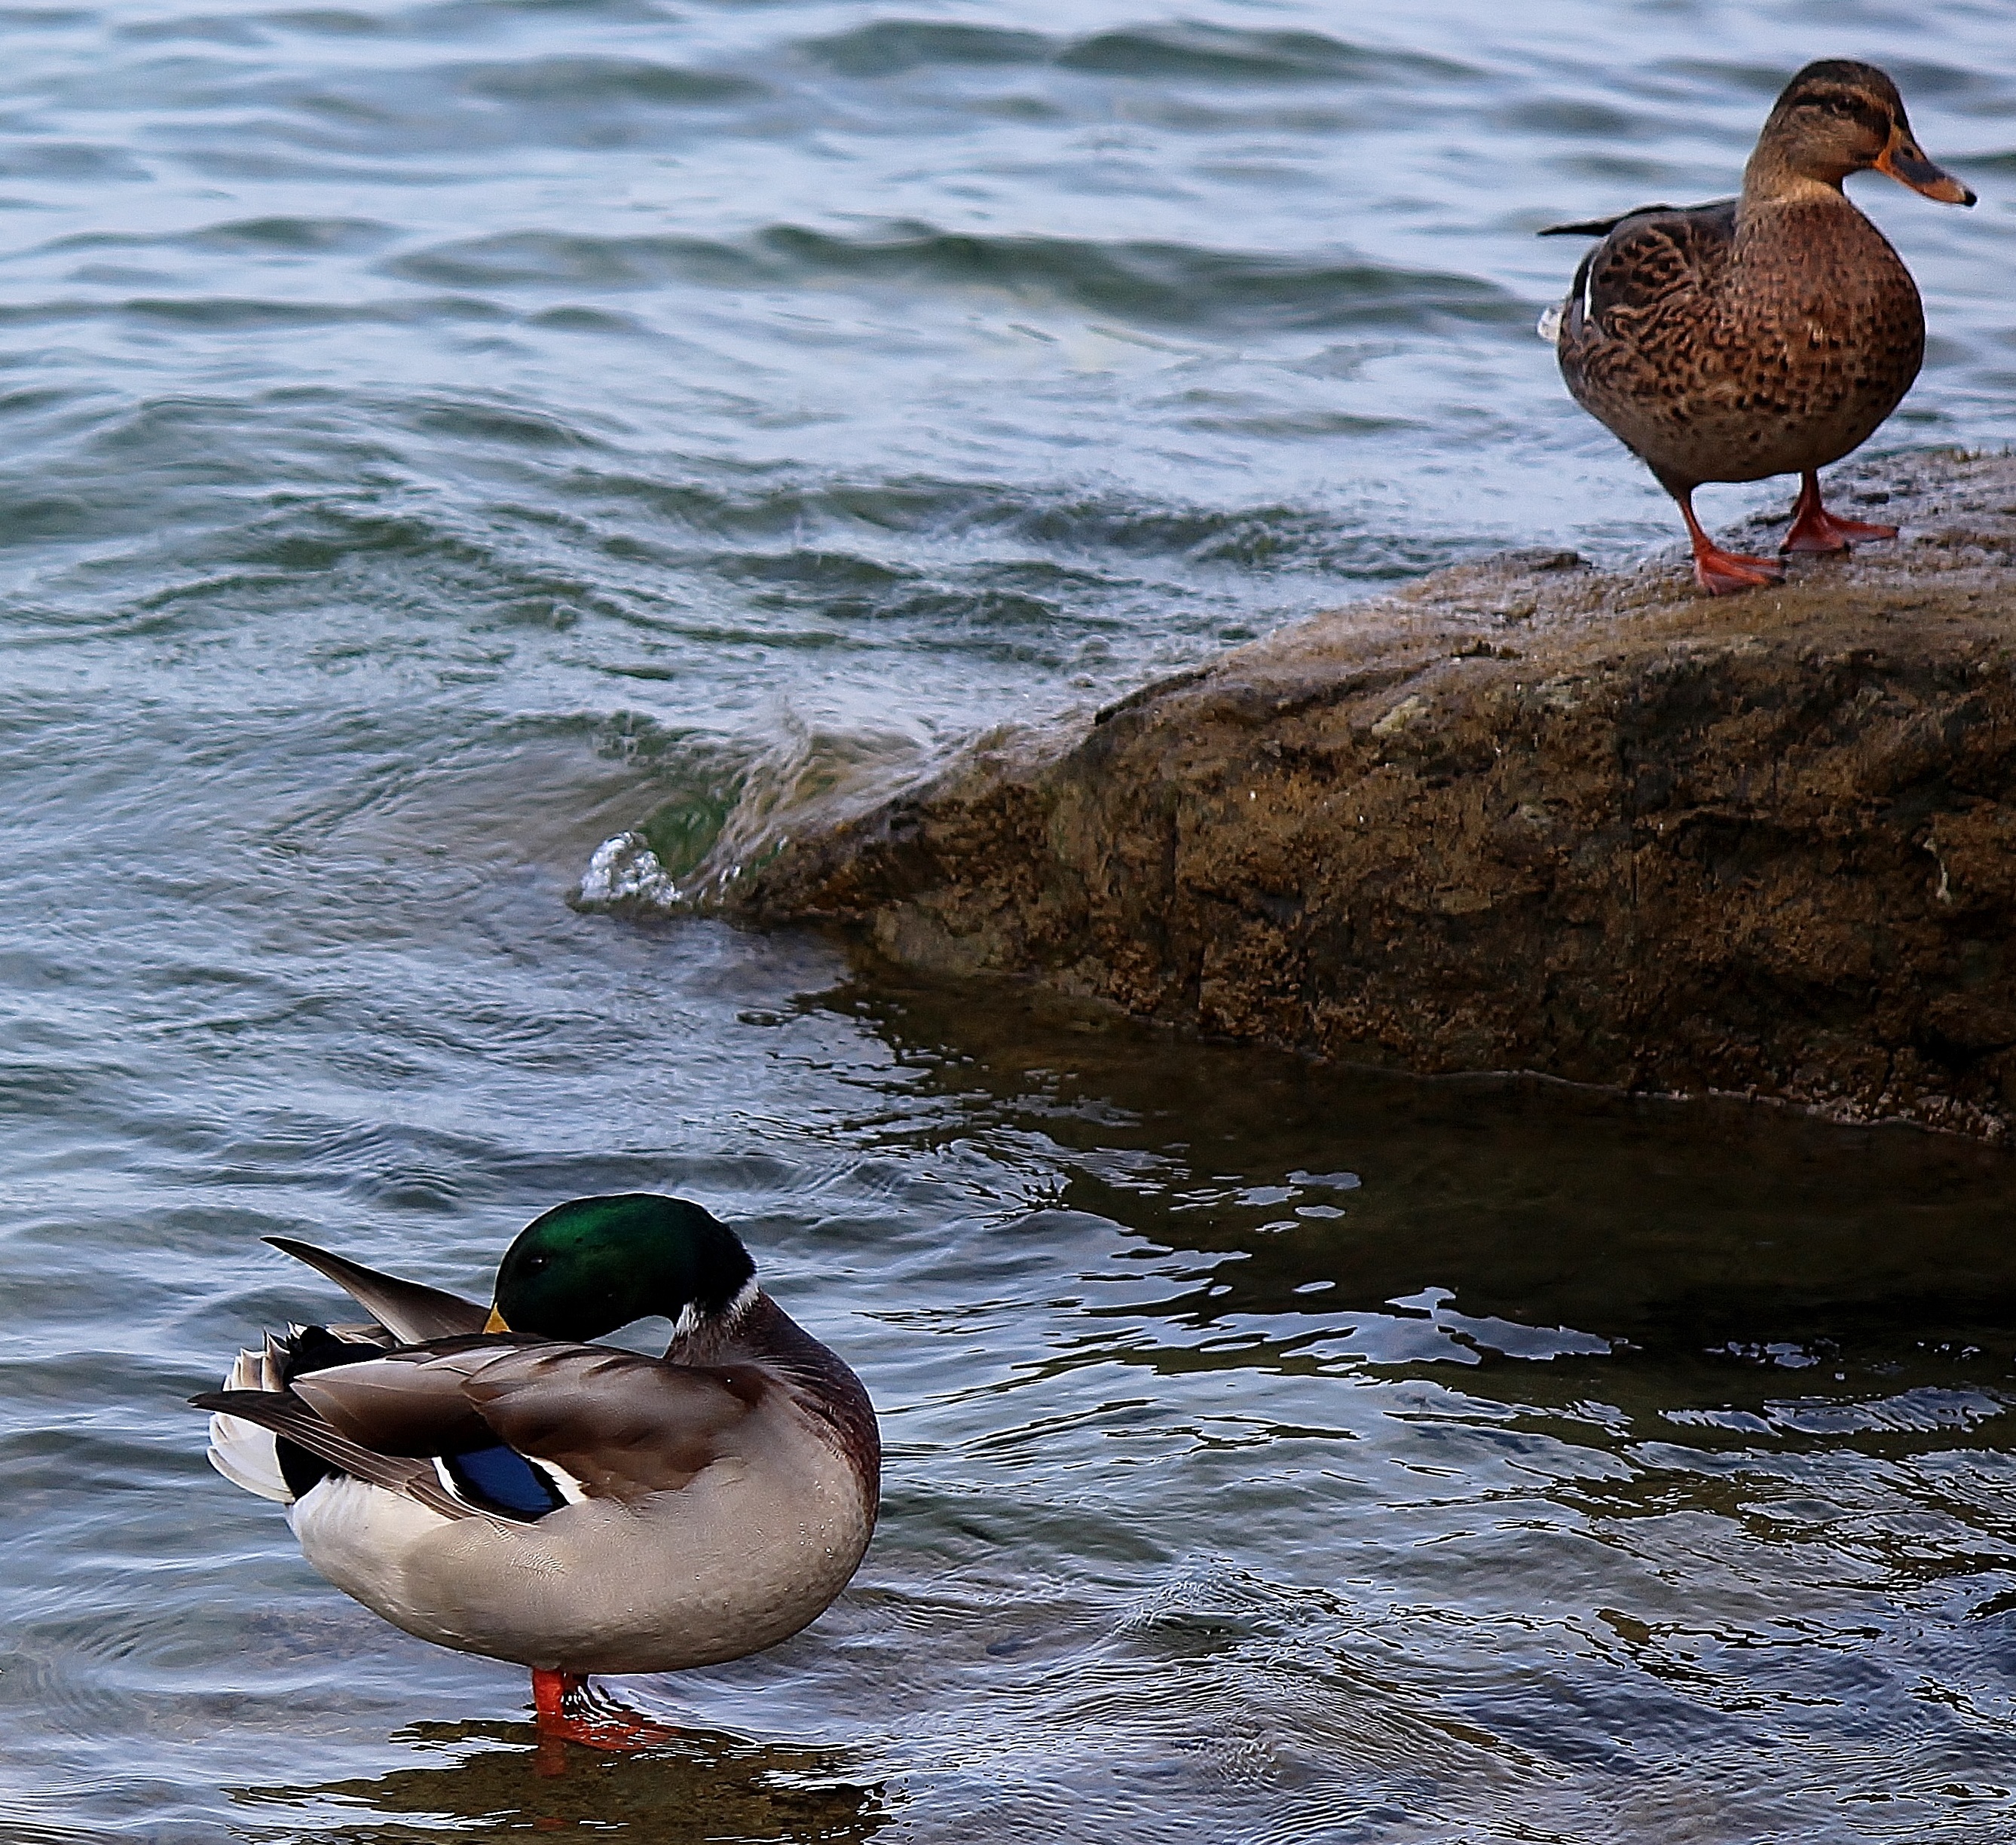
sea, water, bird, wave, lake, stone, wildlife, couple, fauna, duck, shallow, vertebrate, ducks, waterfowl, water bird, mallard, lake constance, pair of ducks, ducks geese and swans, seaduck